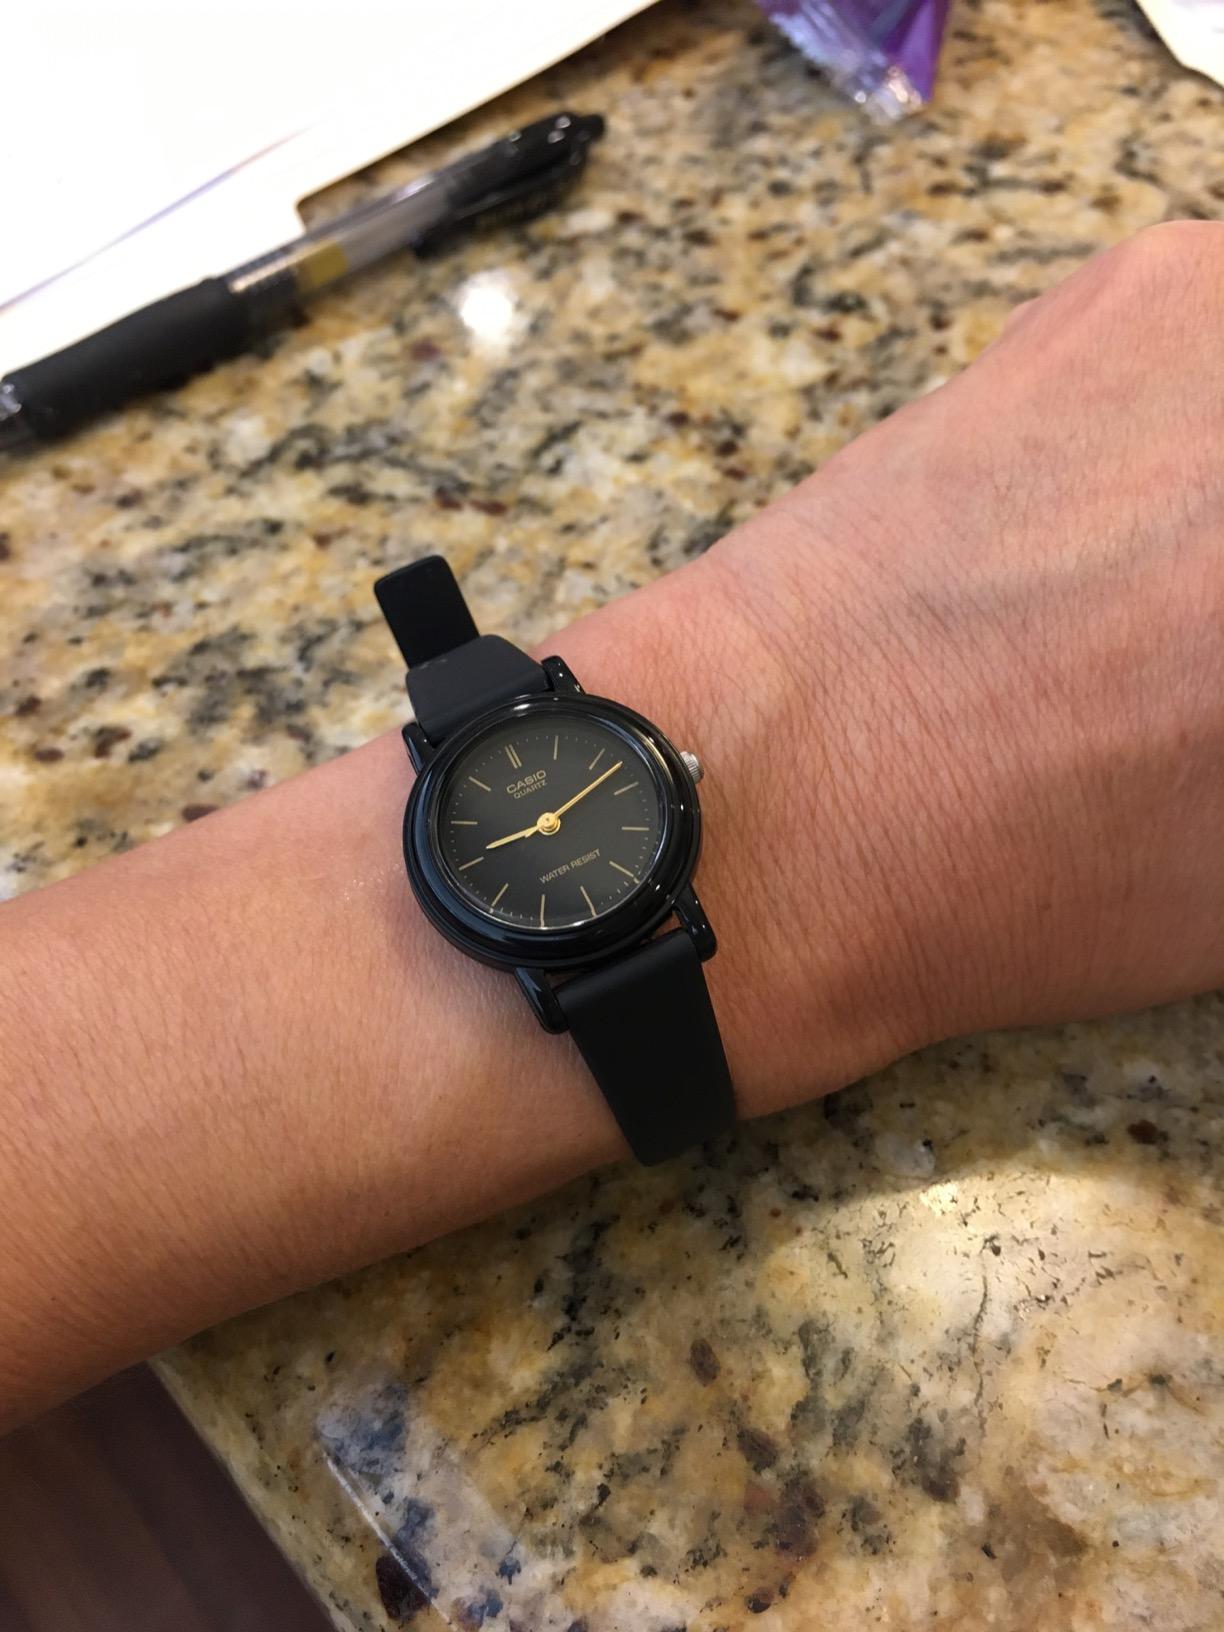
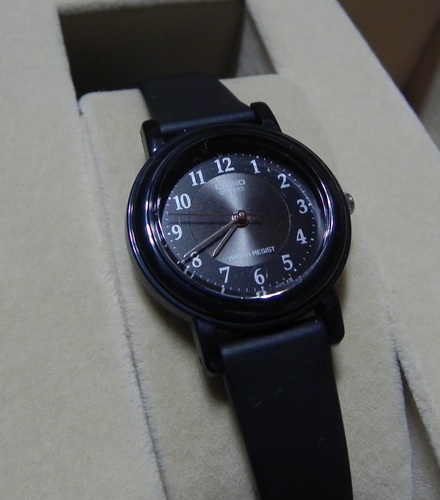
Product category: accessories_watch
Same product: no